Exposición Centroamericana

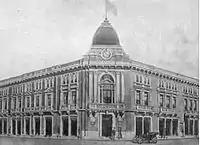
Hotel Exposición, opened in 1896.

The Expo goals, according to the Guatemalan government were: "gather diverse goods to by them; learn about what one does not know anything about; improve what it is already known; share with others what is made in Guatemala; awake and stimulate human labor; tighten universal fraternity; and showcase Guatemala with dignity, by means of a grand celebration of civilization and culture."